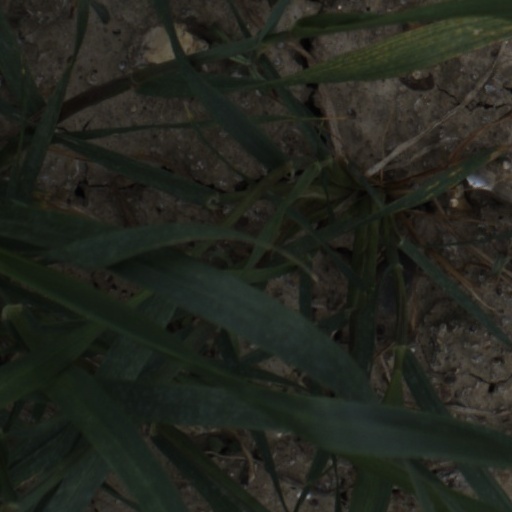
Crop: wheat